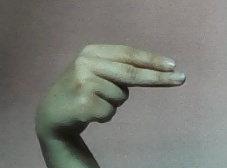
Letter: ain